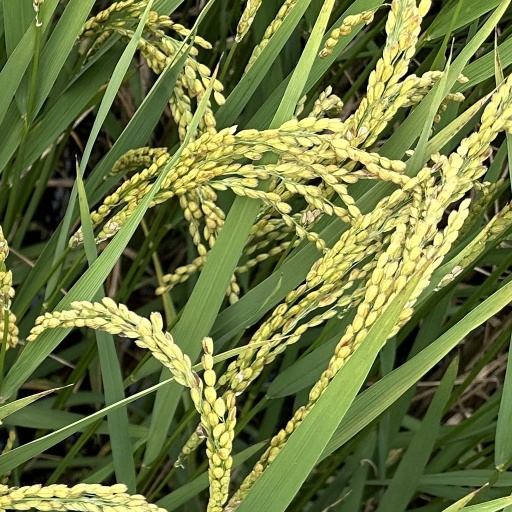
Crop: rice